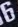
Number: 6